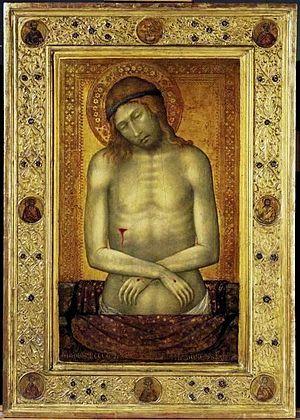
Naddo Ceccarelli est un peintre italien de l'école siennoise, qui fut actif entre 1330 et 1360.